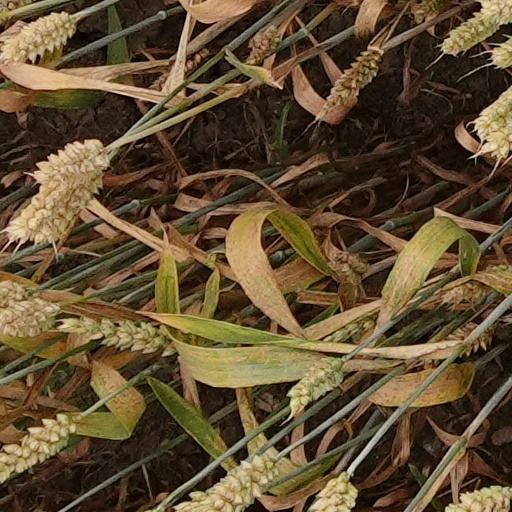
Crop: wheat